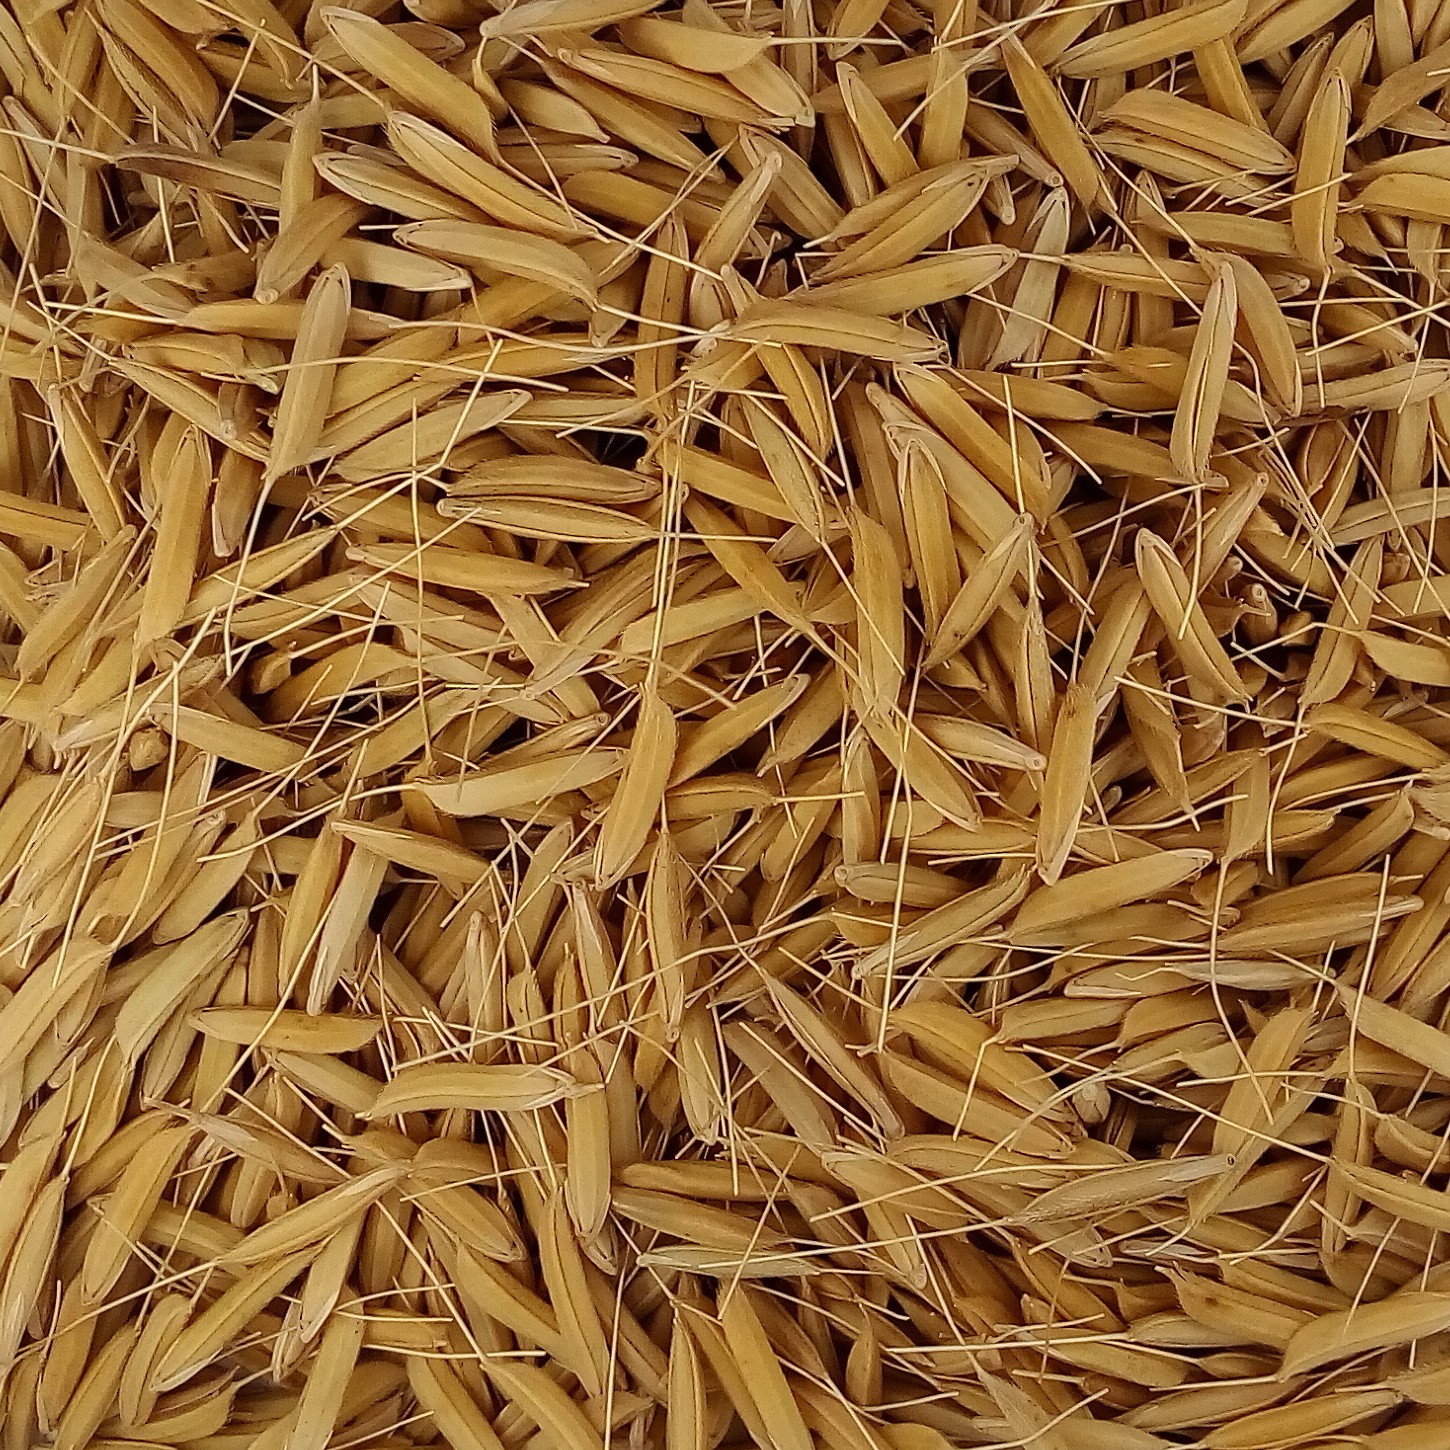
Rice seed variety: 1637